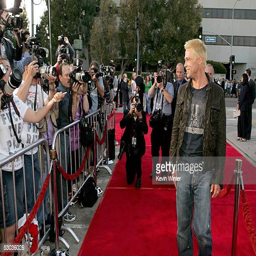
actor arrives at the premiere